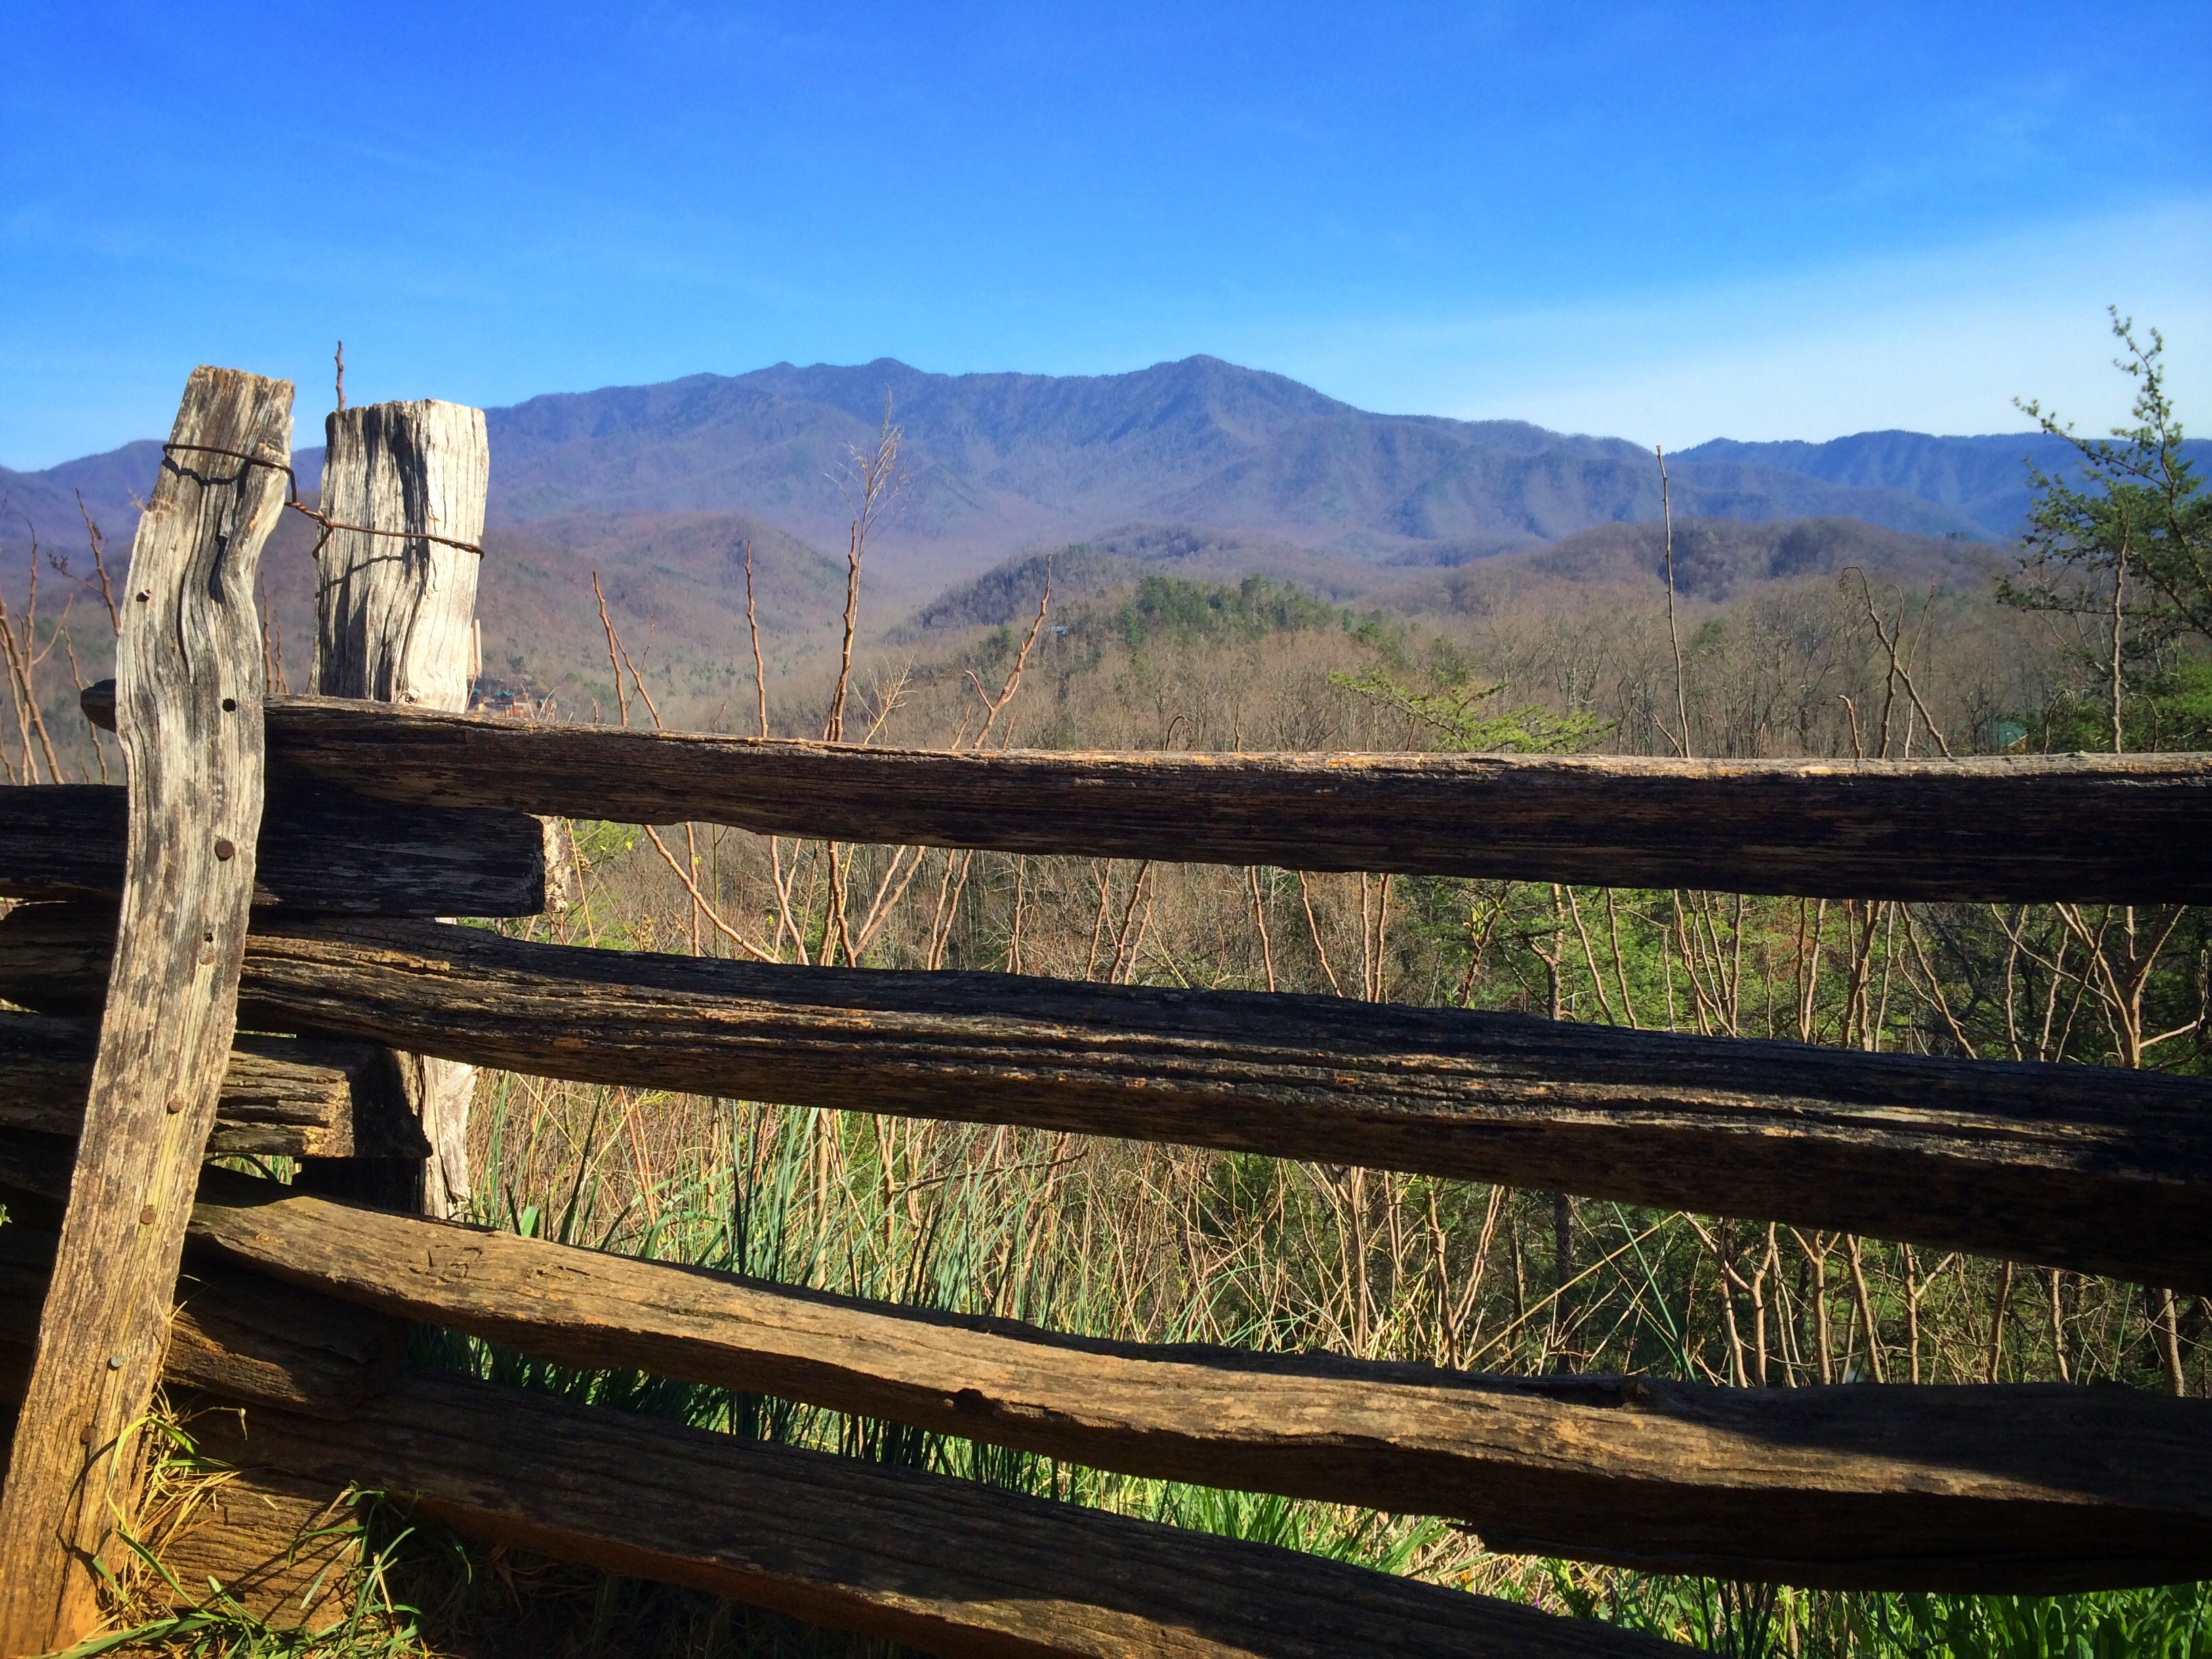
landscape, nature, wilderness, mountain, trail, hill, river, rural area, landform, geographical feature, mountainous landforms